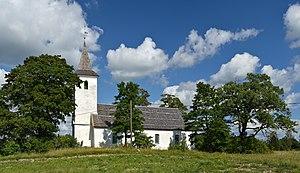
Cet article donne une liste d'églises en Estonie.
Tuhala est un petit village d'Estonie située à une trentaine de kilomètres au sud de Tallinn et célèbre pour son « puits aux sorcières ». Il fait partie de la commune de Kose, dans la région d'Harju.